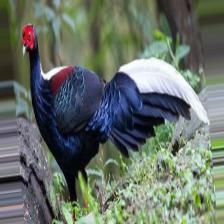
Species: BULWERS PHEASANT
Scientific name: LOPHURA BULWERI